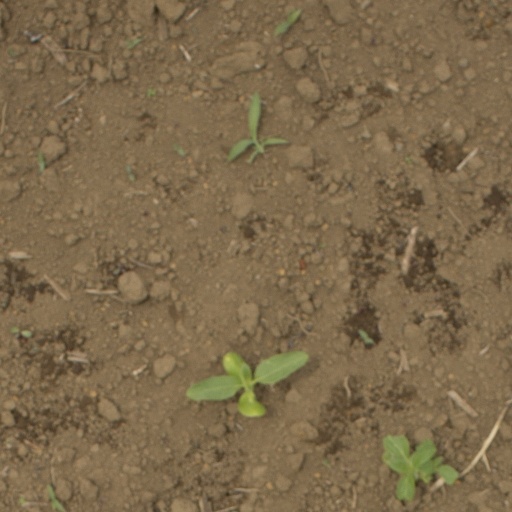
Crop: Jerusalem artichoke